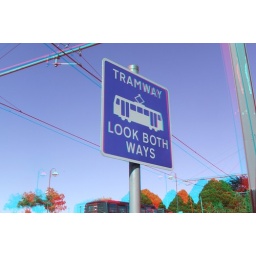
Tramlink in anaglyph 3D stereo red cyan glasses to view